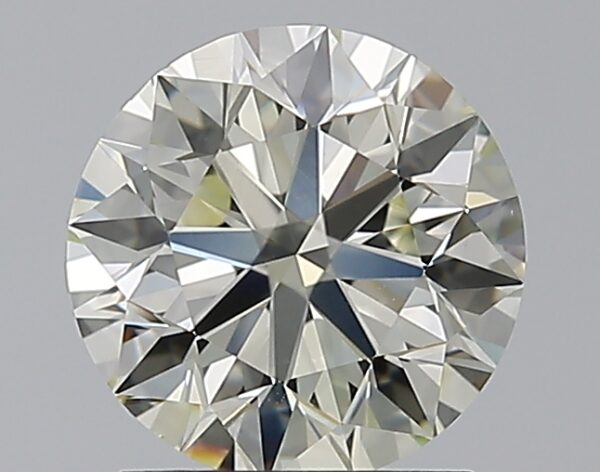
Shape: round
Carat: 1.7
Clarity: VS1
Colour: M
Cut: EX
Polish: EX
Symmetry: EX
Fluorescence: ST
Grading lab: GIA
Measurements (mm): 7.54 x 7.59 x 4.76